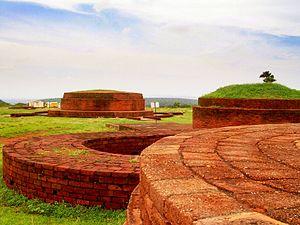
L’Andhra Pradesh est un État du sud de l'Inde.